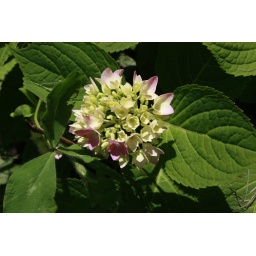
A flower in the butterfly garden.